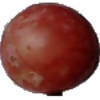
Label: Grape Pink 1